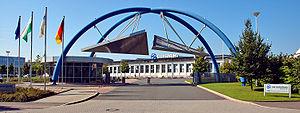
Sachsenring Automobilwerk Zwickau, parfois abrégée en « AWZ » ou « Sachsenring », était une entreprise d’État est-allemande, spécialisée dans la construction automobile et basée à Zwickau, en Saxe.